Social grooming

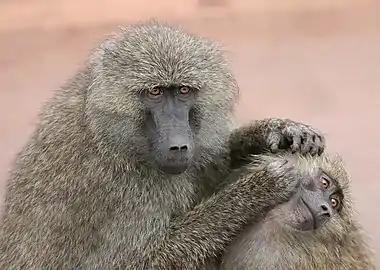
An adult olive baboon grooms a juvenile.

Social grooming is a behavior in which social animals, including humans, clean or maintain one another's bodies or appearances. A related term, allogrooming, indicates social grooming between members of the same species. Grooming is a major social activity and a means by which animals who live in close proximity may bond, reinforce social structures and family links, and build companionship. Social grooming is also used as a means of conflict resolution, maternal behavior, and reconciliation in some species. Mutual grooming typically describes the act of grooming between two individuals, often as a part of social grooming, pair bonding, or a precoital activity.